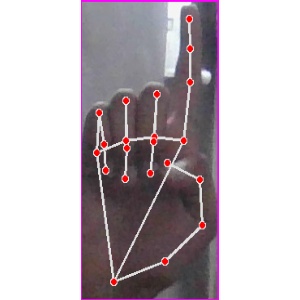
अक्षर: क